MEDays

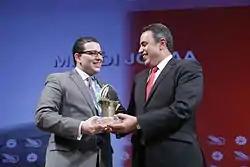
Brahim Fassi Fihri and Mehdi Jomaa during the MEDays 2014

In a difficult regional and international context, MEDays Forum appeared as a necessary platform in the Arab world. The multipolarity of political and security crisis in the South of the Mediterranean, in Iraq, in Ukraine, and in the African continent, have allowed MEDays to be at the heart of international headlines, while enhancing the relevance of the positions taken by Morocco, on the themes addressed. In 2014, around 120 speakers from 72 countries have accepted our invitation to debate around the theme "What order in the chaos?"